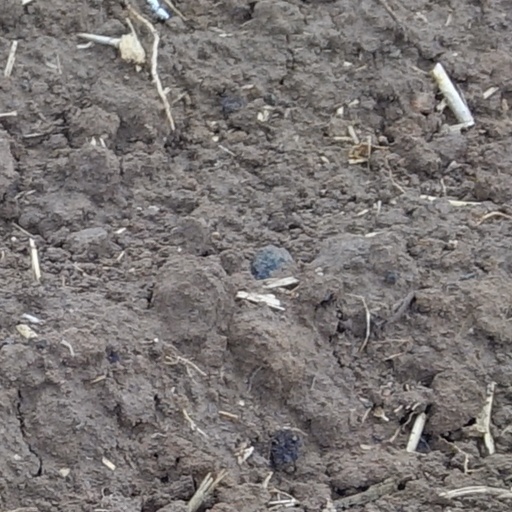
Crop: wheat